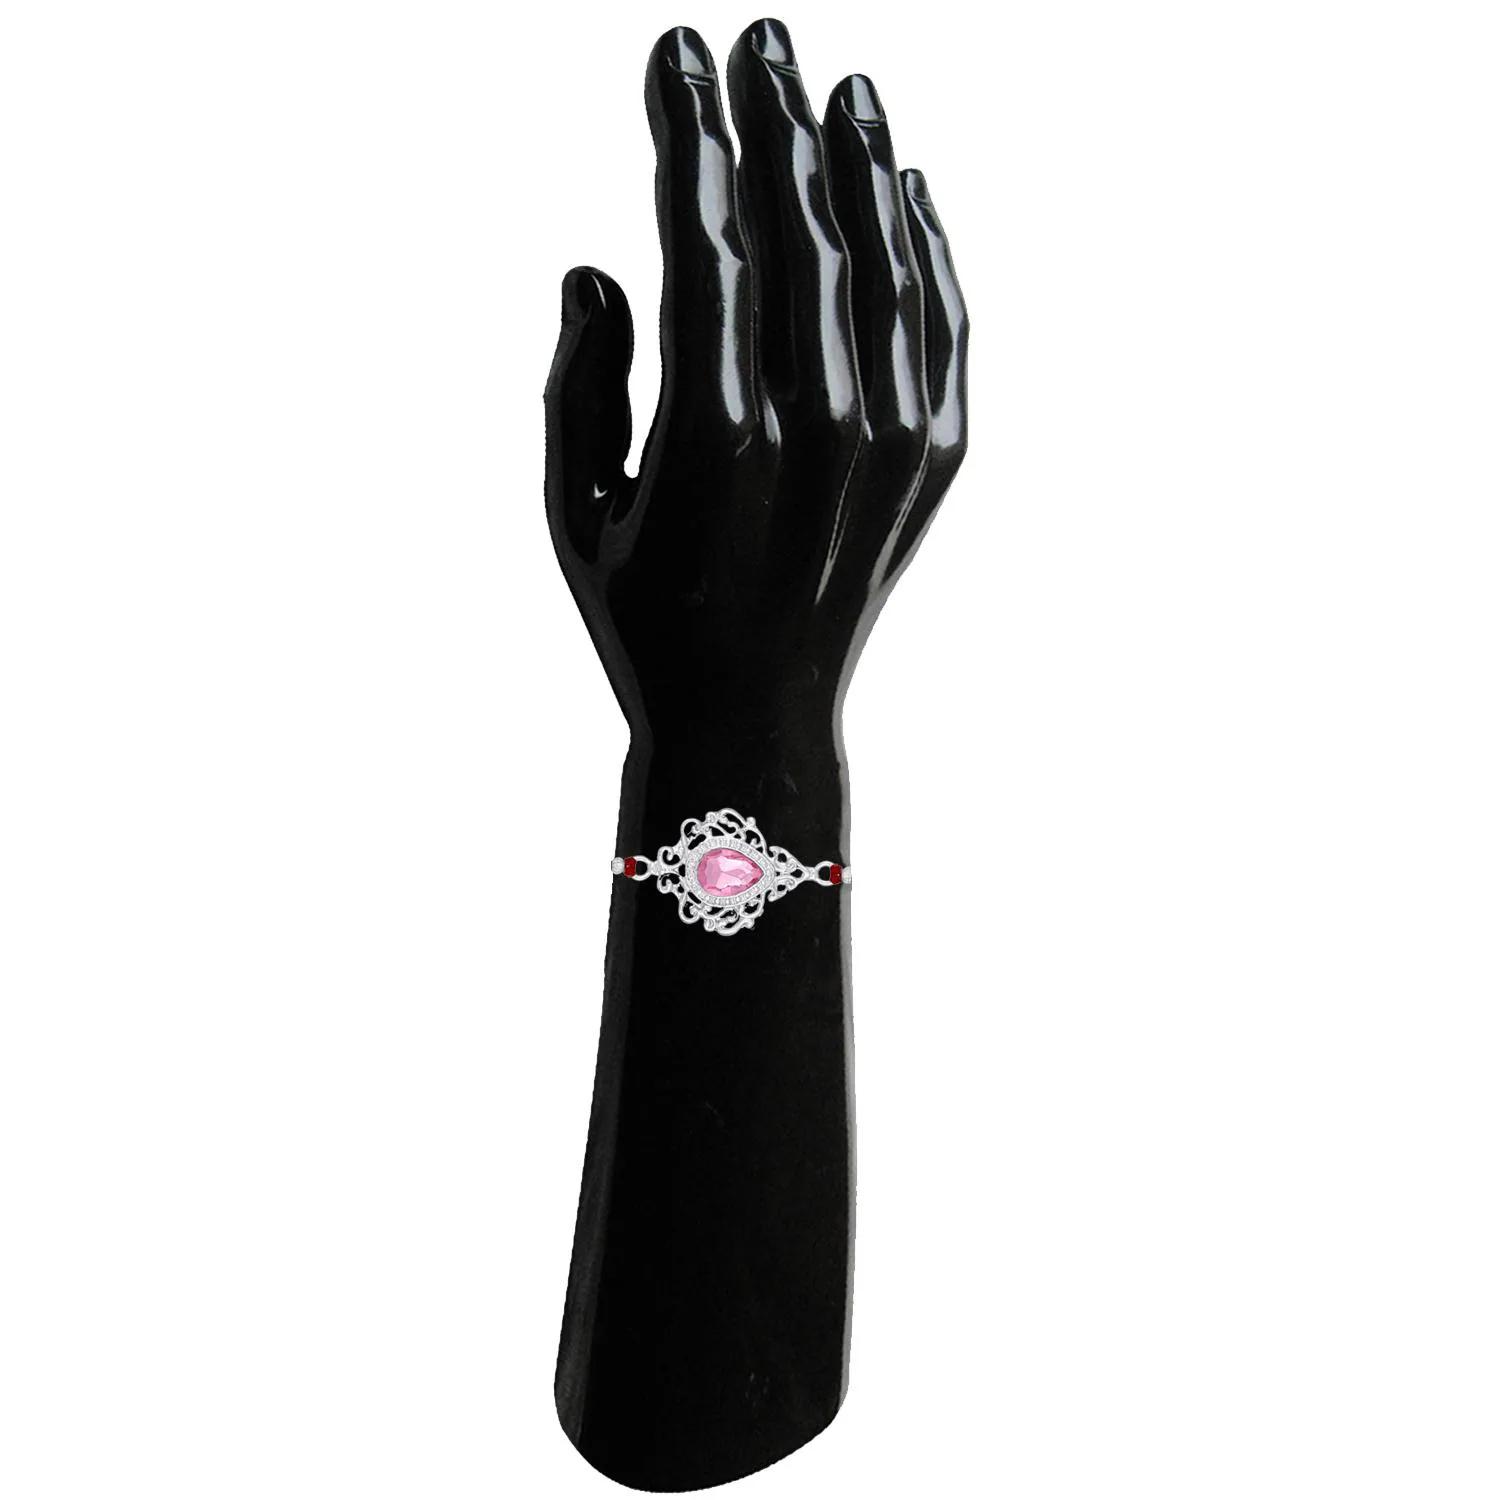
 Mahi Rhodium Plated Pink Crystals Studded Simple and Classic Rakhi for Bhaiya, Brother, Bhai, Bro (RA1100798RPin)
Type: Rakhis
Brand: Mahi
Price: Rs. 229
 Celebrate Raksha Bandhan with our exquisitely crafted Rakhi, designed to strengthen the bond between siblings. This traditional Rakhi features intricate beadwork and durable thread, ensuring it stands the test of time. Handmade with care, each Rakhi is a unique and meaningful gift for your brother. Each Rakhi carries heartfelt blessings and good wishes for your brother's well-being and success. Celebrates the bond of love and protection between siblings, a cherished tradition in Indian culture.
Features: The Rakhi is adorned with vibrant colors and attractive embellishments that add a touch of elegance to the celebration.,Content in Box : 1 Rakhi ; Cultural Significance: This beautiful Rakhi will acknowledge your love for Your Brother with the promise that your bond with him will grow stronger as time goes on.,Vibrant Colors: Adding bright and playful colors to the celebration will make it stand out and make it more enjoyable.,Celebrate the bond of love and protection with our exquisite Rakhis. Share the joy of Raksha Bandhan Festival with this beautiful Rakhi, a token of love, protection and blessings.,Adjustable Size and Easy to tie: Designed to fit wrists of all sizes. It is simple and easy to tie the Rakhi securely and effortlessly.
Included: 1 Rakhi